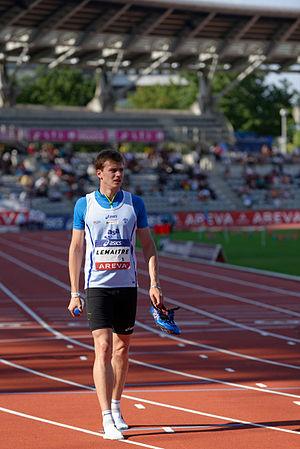
Christophe Lemaître rentre au vestiaire après avoir remporté le 200 mètres masculin en 20″34 aux championnats de France d'athlétisme 2013 au Stade Charléty à Paris, le 13 juillet 2013.
Christophe Lemaitre est un athlète français spécialiste des épreuves de sprint. Il est l'actuel détenteur du record de France du 200 m.